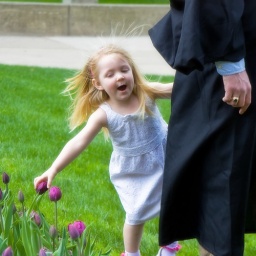
They are at the same lively age! And the person beside the little girl is her father wearing graduation costume.